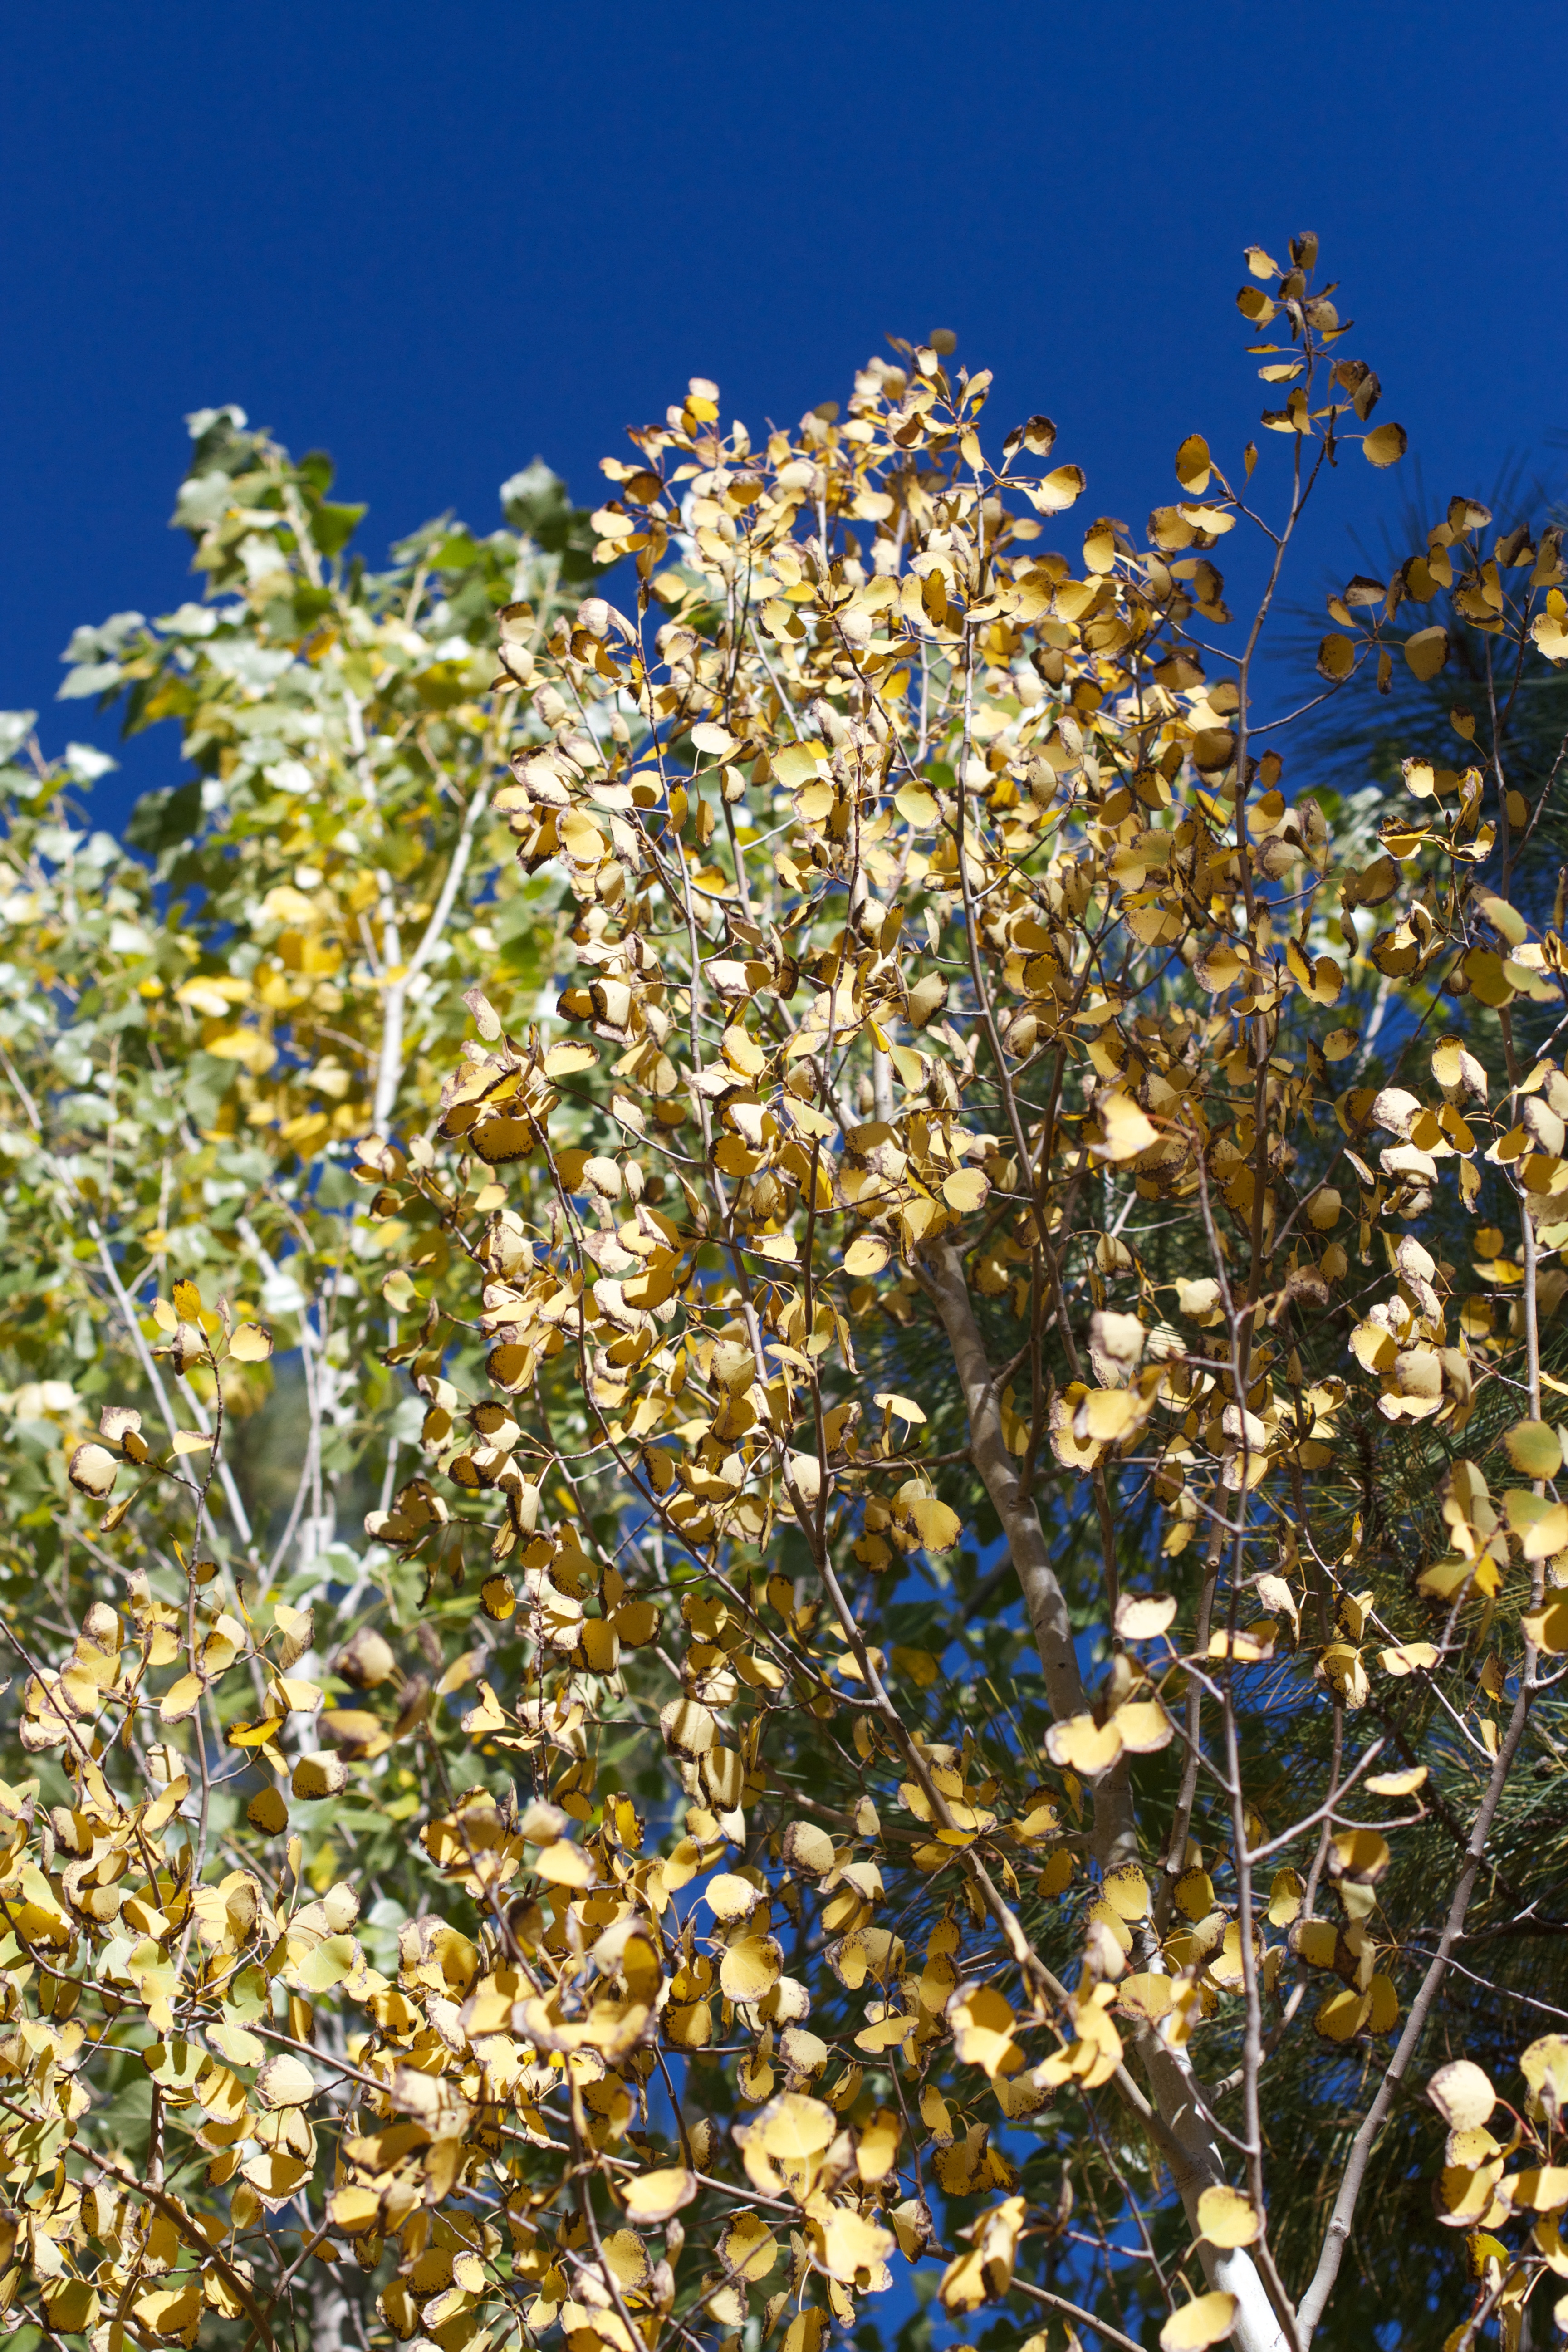
tree, nature, branch, blossom, plant, sunlight, leaf, flower, food, produce, crop, autumn, botany, flora, wildflower, shrub, ecosystem, flowering plant, land plant